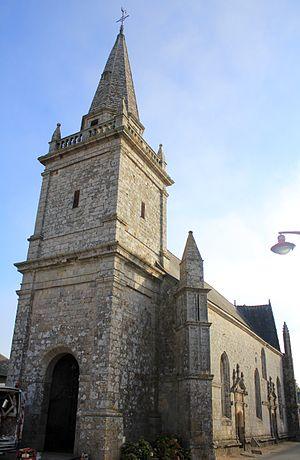
Église Notre-Dame-de-la-Fosse
La Chapelle-Neuve [la ʃapɛl nœv] est une commune du département du Morbihan, dans la région Bretagne.
La liste des églises du Morbihan recense de manière exhaustive les églises situées dans le département français du Morbihan. Il est fait état des diverses protections dont elles peuvent bénéficier, et notamment les inscriptions et classements au titre des monuments historiques.
Cet article recense les monuments historiques de l'arrondissement de Pontivy, dans le département du Morbihan, en France.